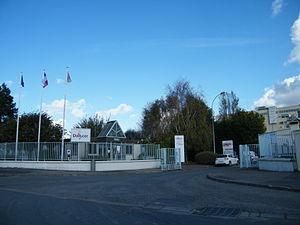
Bâtiments industriels.
Faverolles est une commune française située dans le département de la Somme, en région Hauts-de-France.